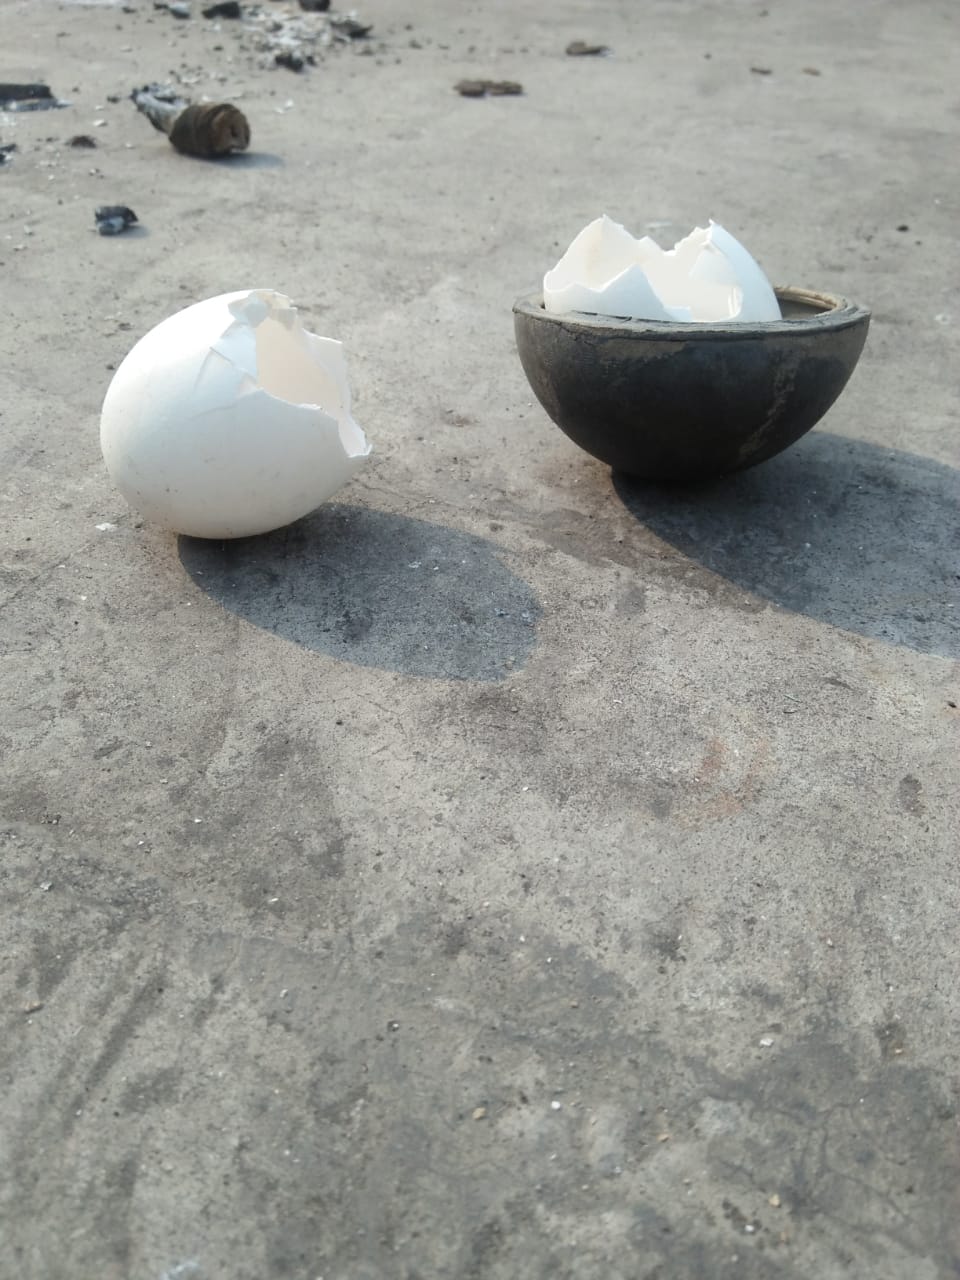
Label: eggshells